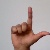
The image shows a hand gesture representing the letter 'L' in Indian Sign Language.